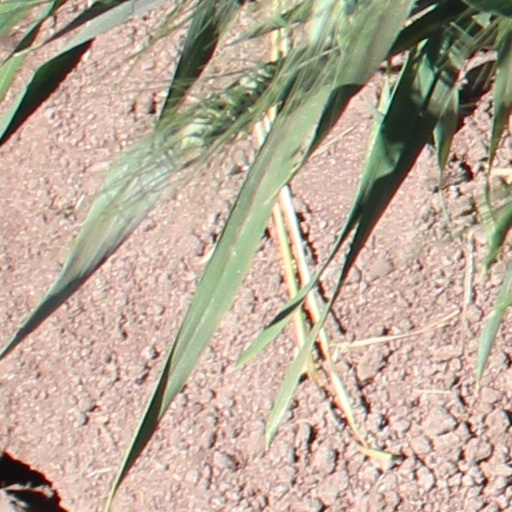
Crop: wheat